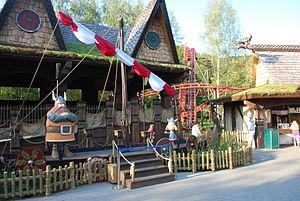
Vue de l'attraction ""Vicky the Ride"", au parc Plopsa Coo à Stavelot."
Vic le Viking ou Wickie est une série télévisée d'animation en production germano-austro-japonaise en 78 épisodes de 22 minutes, créée par Runer Jonsson d'après son roman Vicke Viking, produite par les studios Nippon Animation, Taurus et Zuiyo Eizo, diffusée entre le 3 avril 1974 et le 24 septembre 1975 sur Fuji Television.